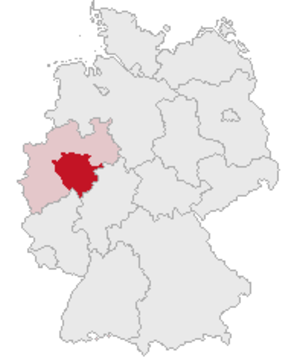
Le district d'Arnsberg est une des cinq circonscriptions allemandes du land de Rhénanie-du-Nord-Westphalie.